Meat dress of Lady Gaga

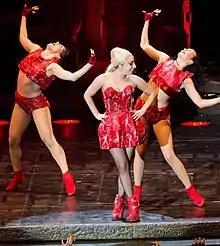
Gaga wearing a faux-meat dress during the Born This Way Ball tour, circa 2012

Fernandez was approached by fellow designer and stylist Formichetti to produce the dress, with it planned out over the course of a week, Formichetti having styled the look. The dress was asymmetrical, with a cowled neck. Fernandez specifically chose cuts to ensure that the dress kept well. Flank steak was chosen as the material to use, with the meat coming from his family butcher. The dress required Gaga to be stitched into the outfit backstage.